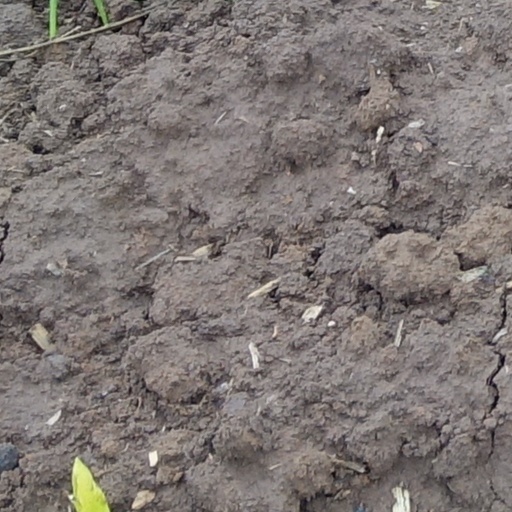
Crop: wheat